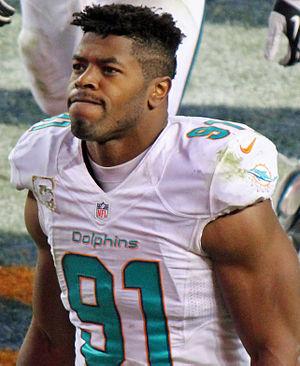
Derek Cameron Wake est un joueur américain de football américain. Il joue actuellement avec les Dolphins de Miami.